Rao Tula Ram

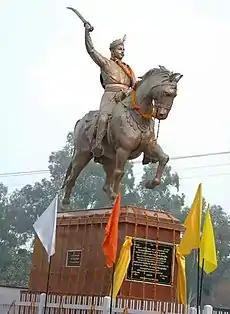
A statue of Rao Tularam in Jhajjar

A two-day "Shahidi mela" (martyr's fair) is held annually in September at Rampura suburb of Rewari city to commemorate the death anniversary of Rao Tularam.